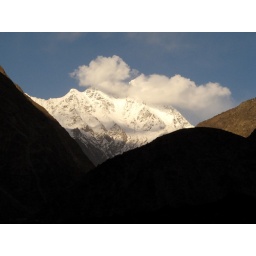
a mountain peak, capped with a fluffy cloud in Bagrote, Gilgit